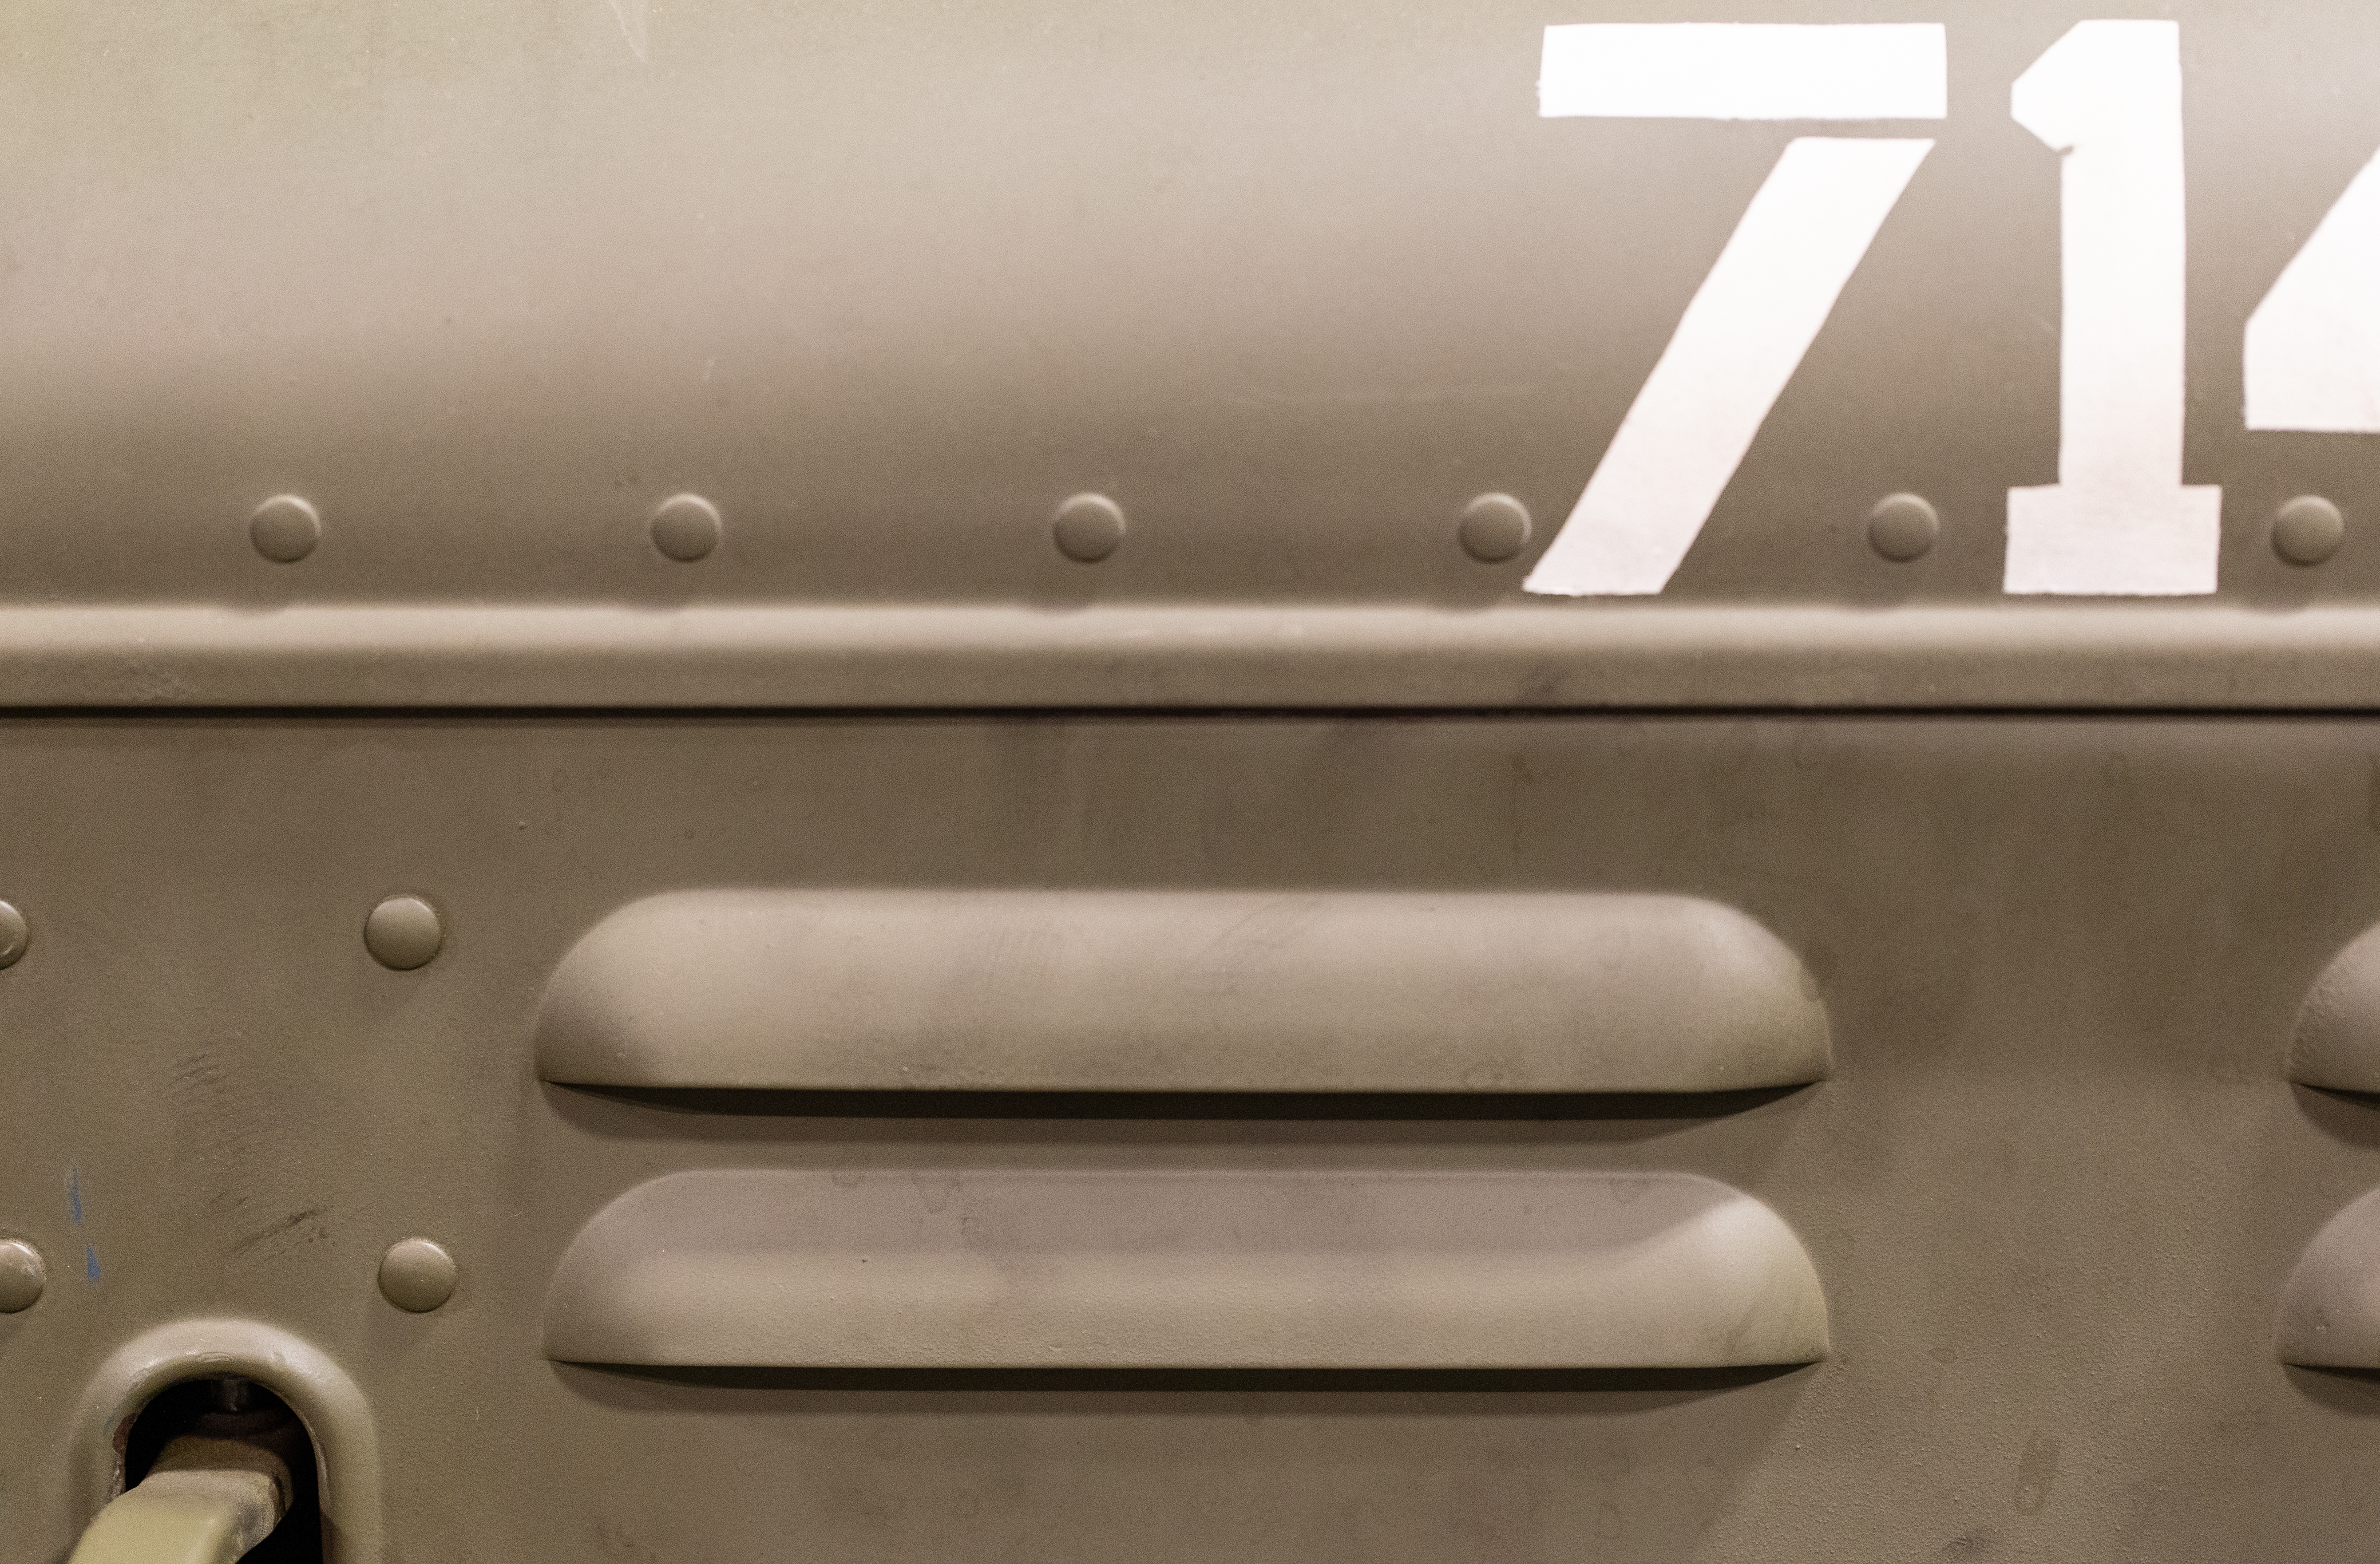
product, automotive design, motor vehicle, grey, grille, automotive exterior, font, wood, Material property, bumper, gas, office equipment, vehicle door, technology, audio equipment, metal, machine, number, auto part, symbol, steel, logo, transport, flooring, luxury vehicle, brand, signage, automotive lighting, room, aluminium, rectangle